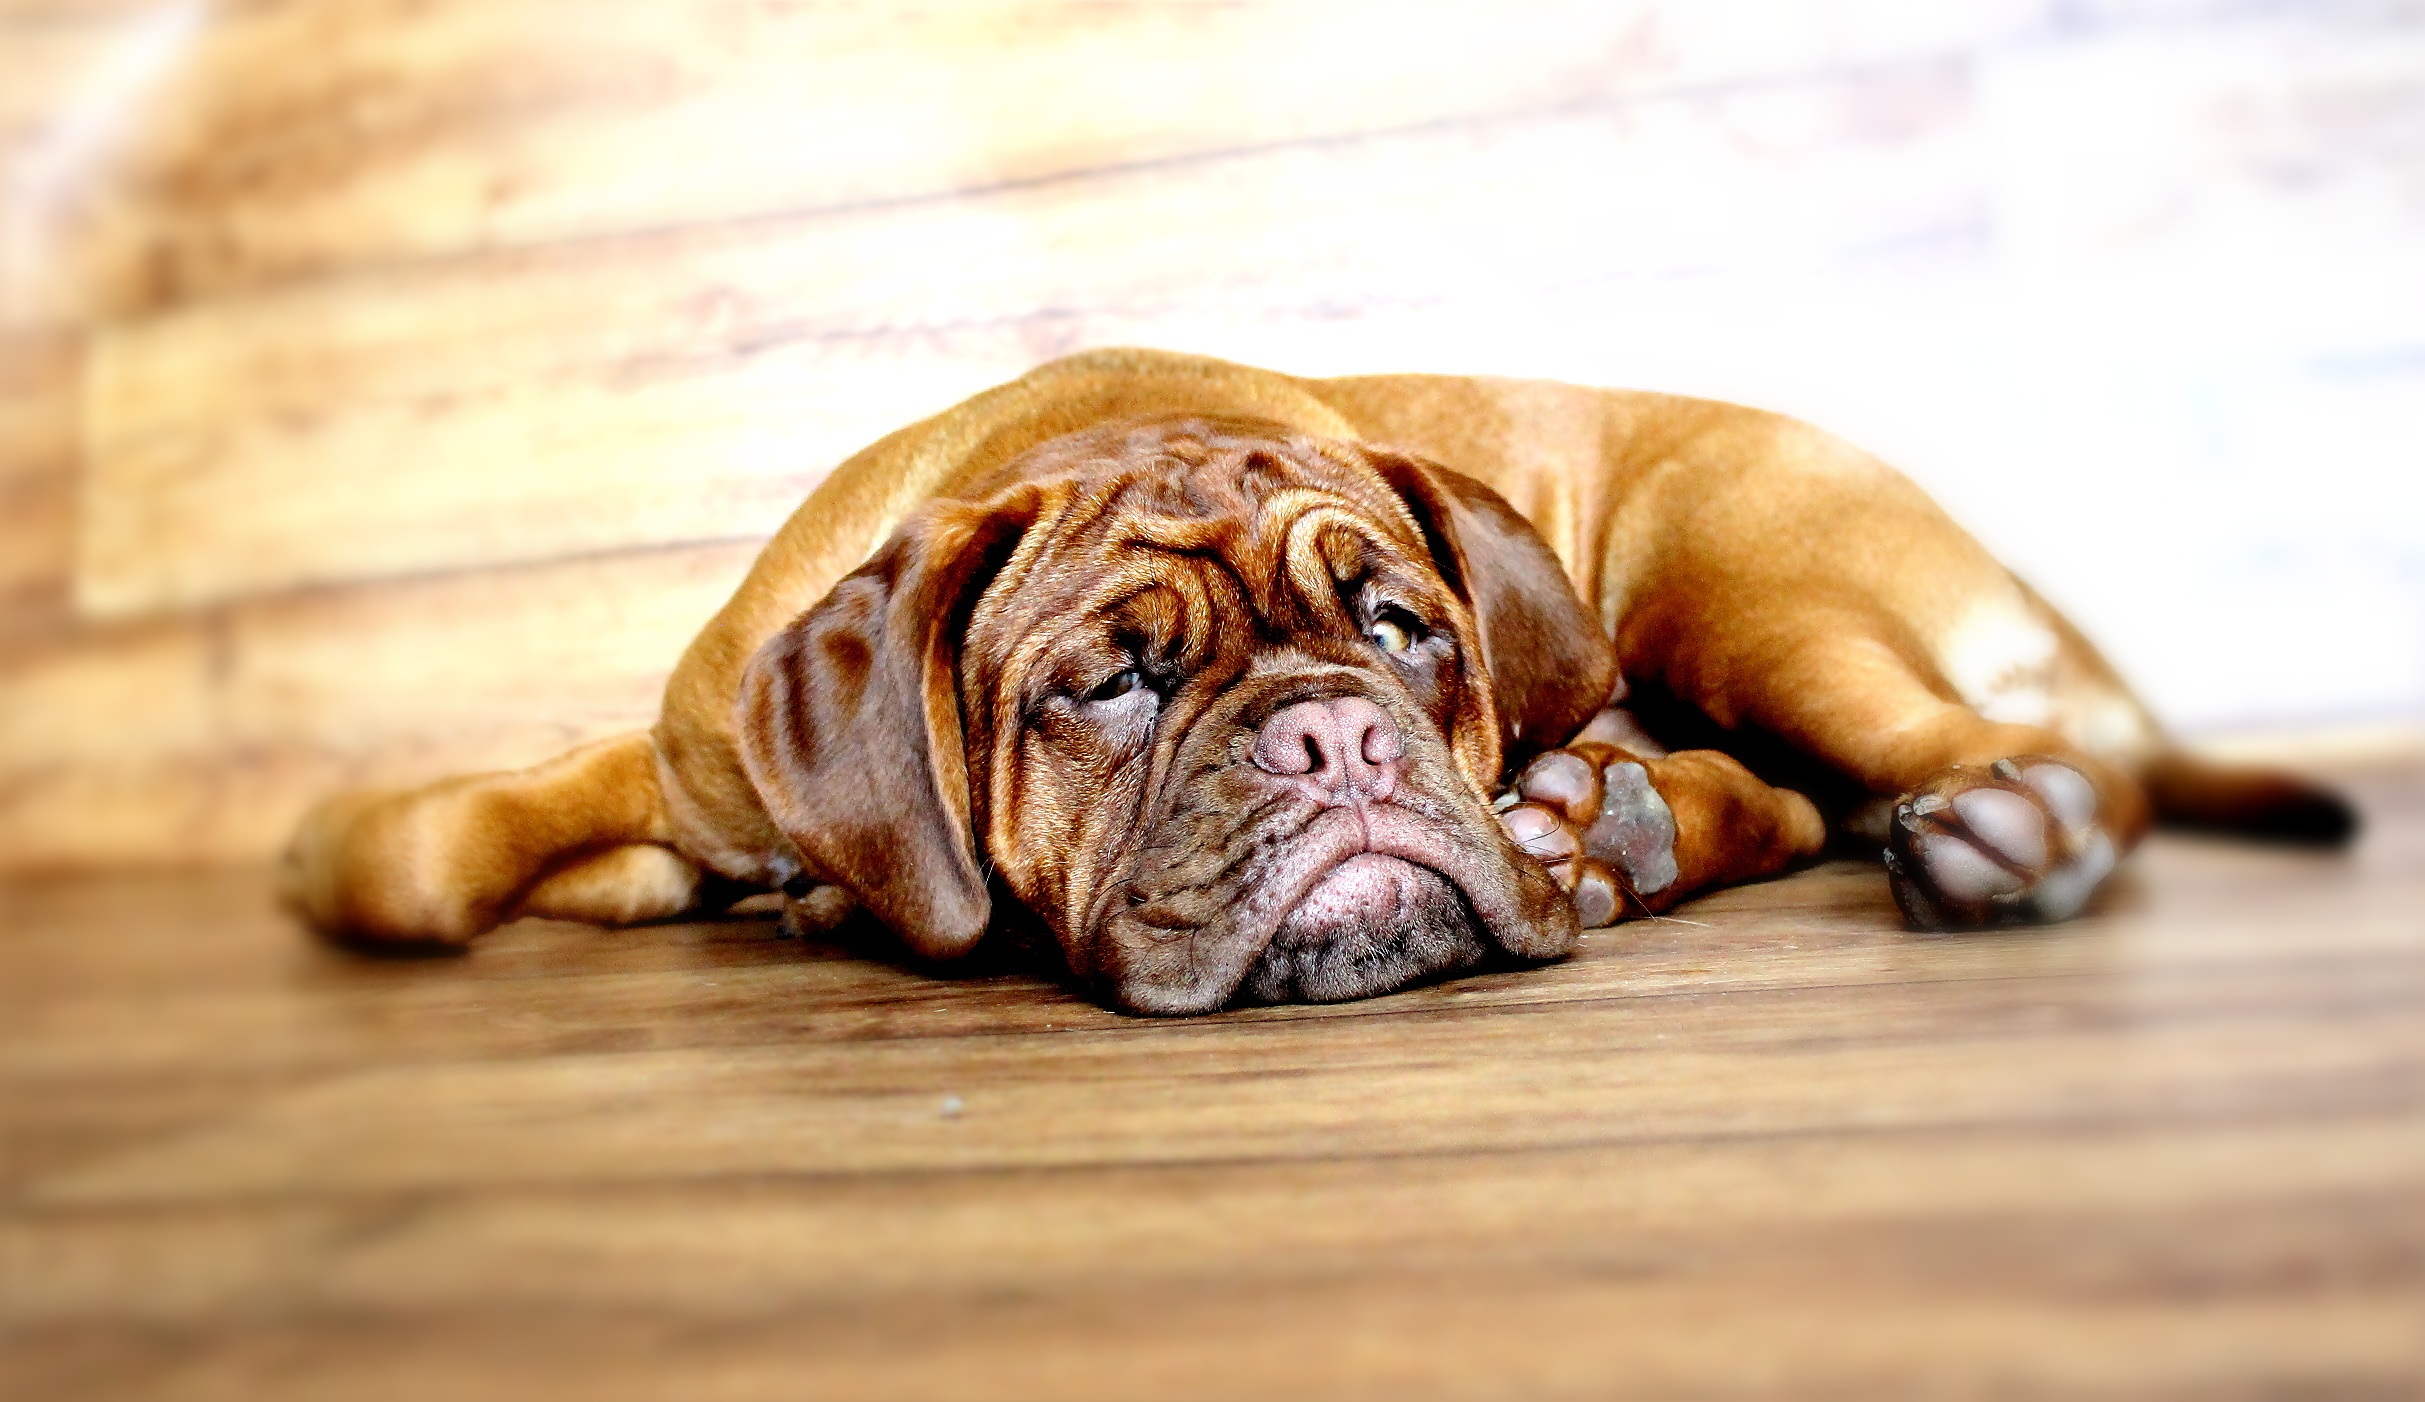
puppy, dog, female, mammal, vertebrate, bordeaux, dog breed, she, burgundy, guard dog, mastiff, bullmastiff, dogue de bordeaux, dog like mammal